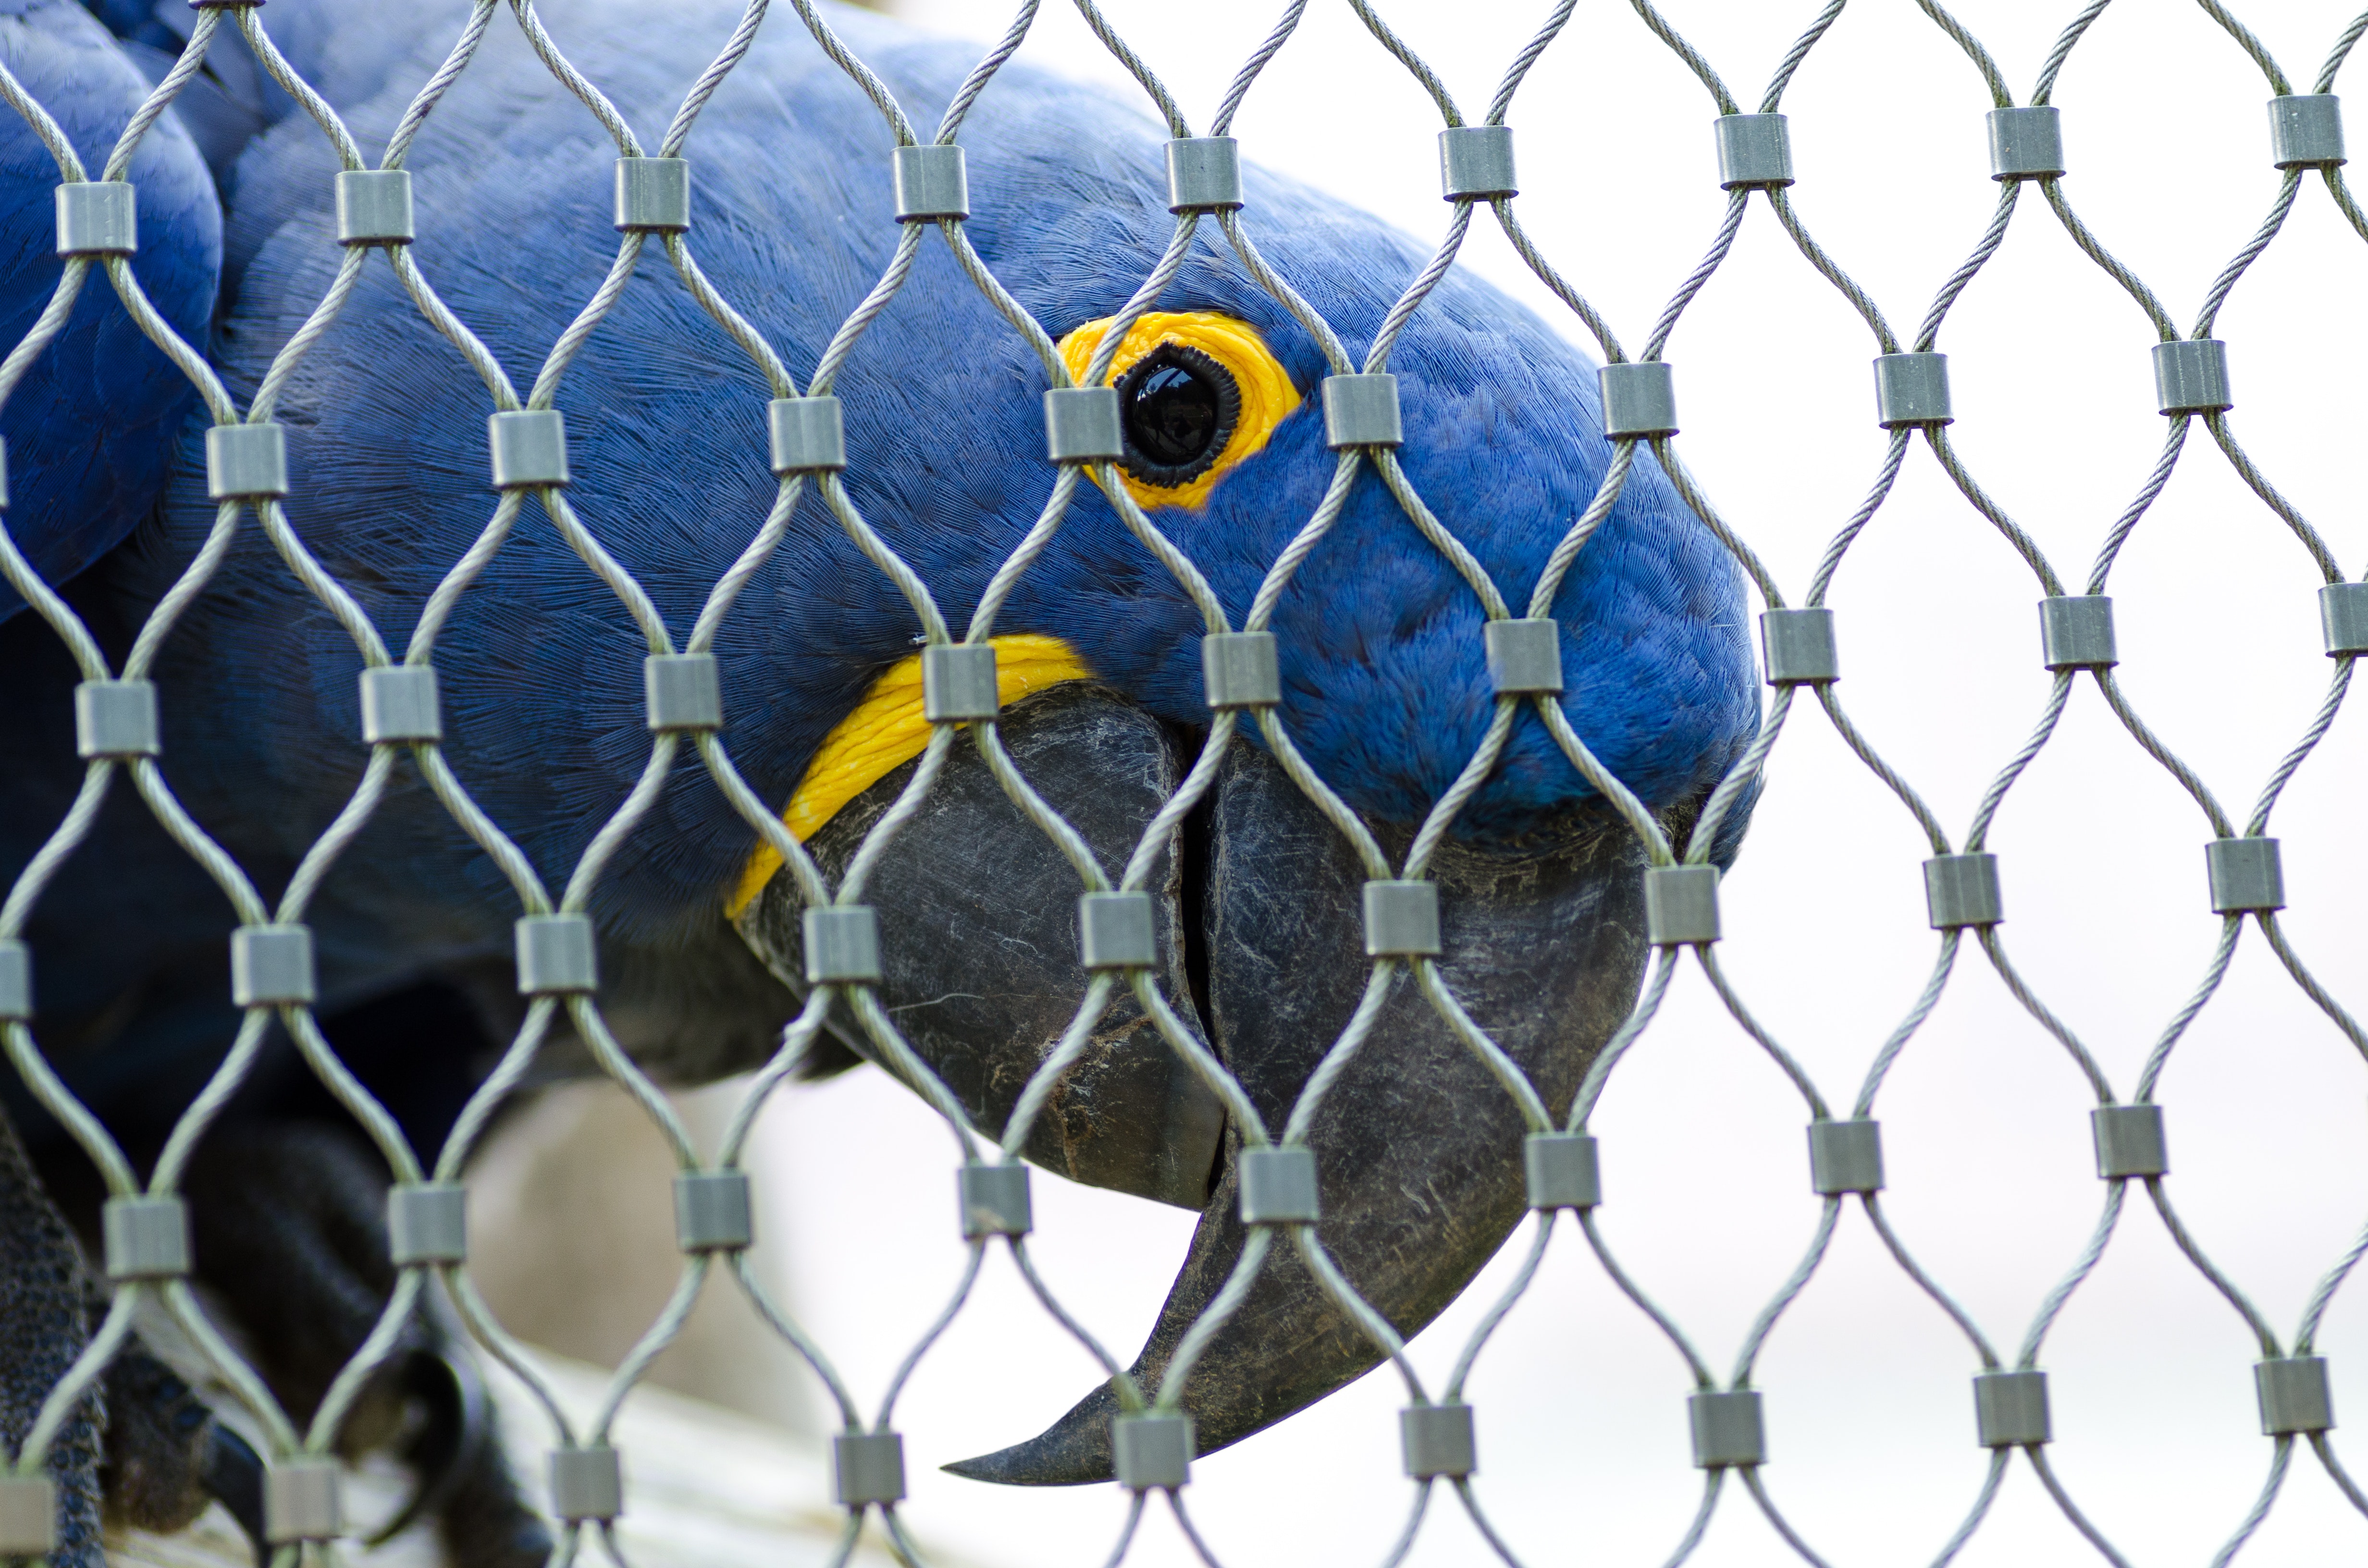
net, mesh, chain link fencing, iron, metal, soccer ball